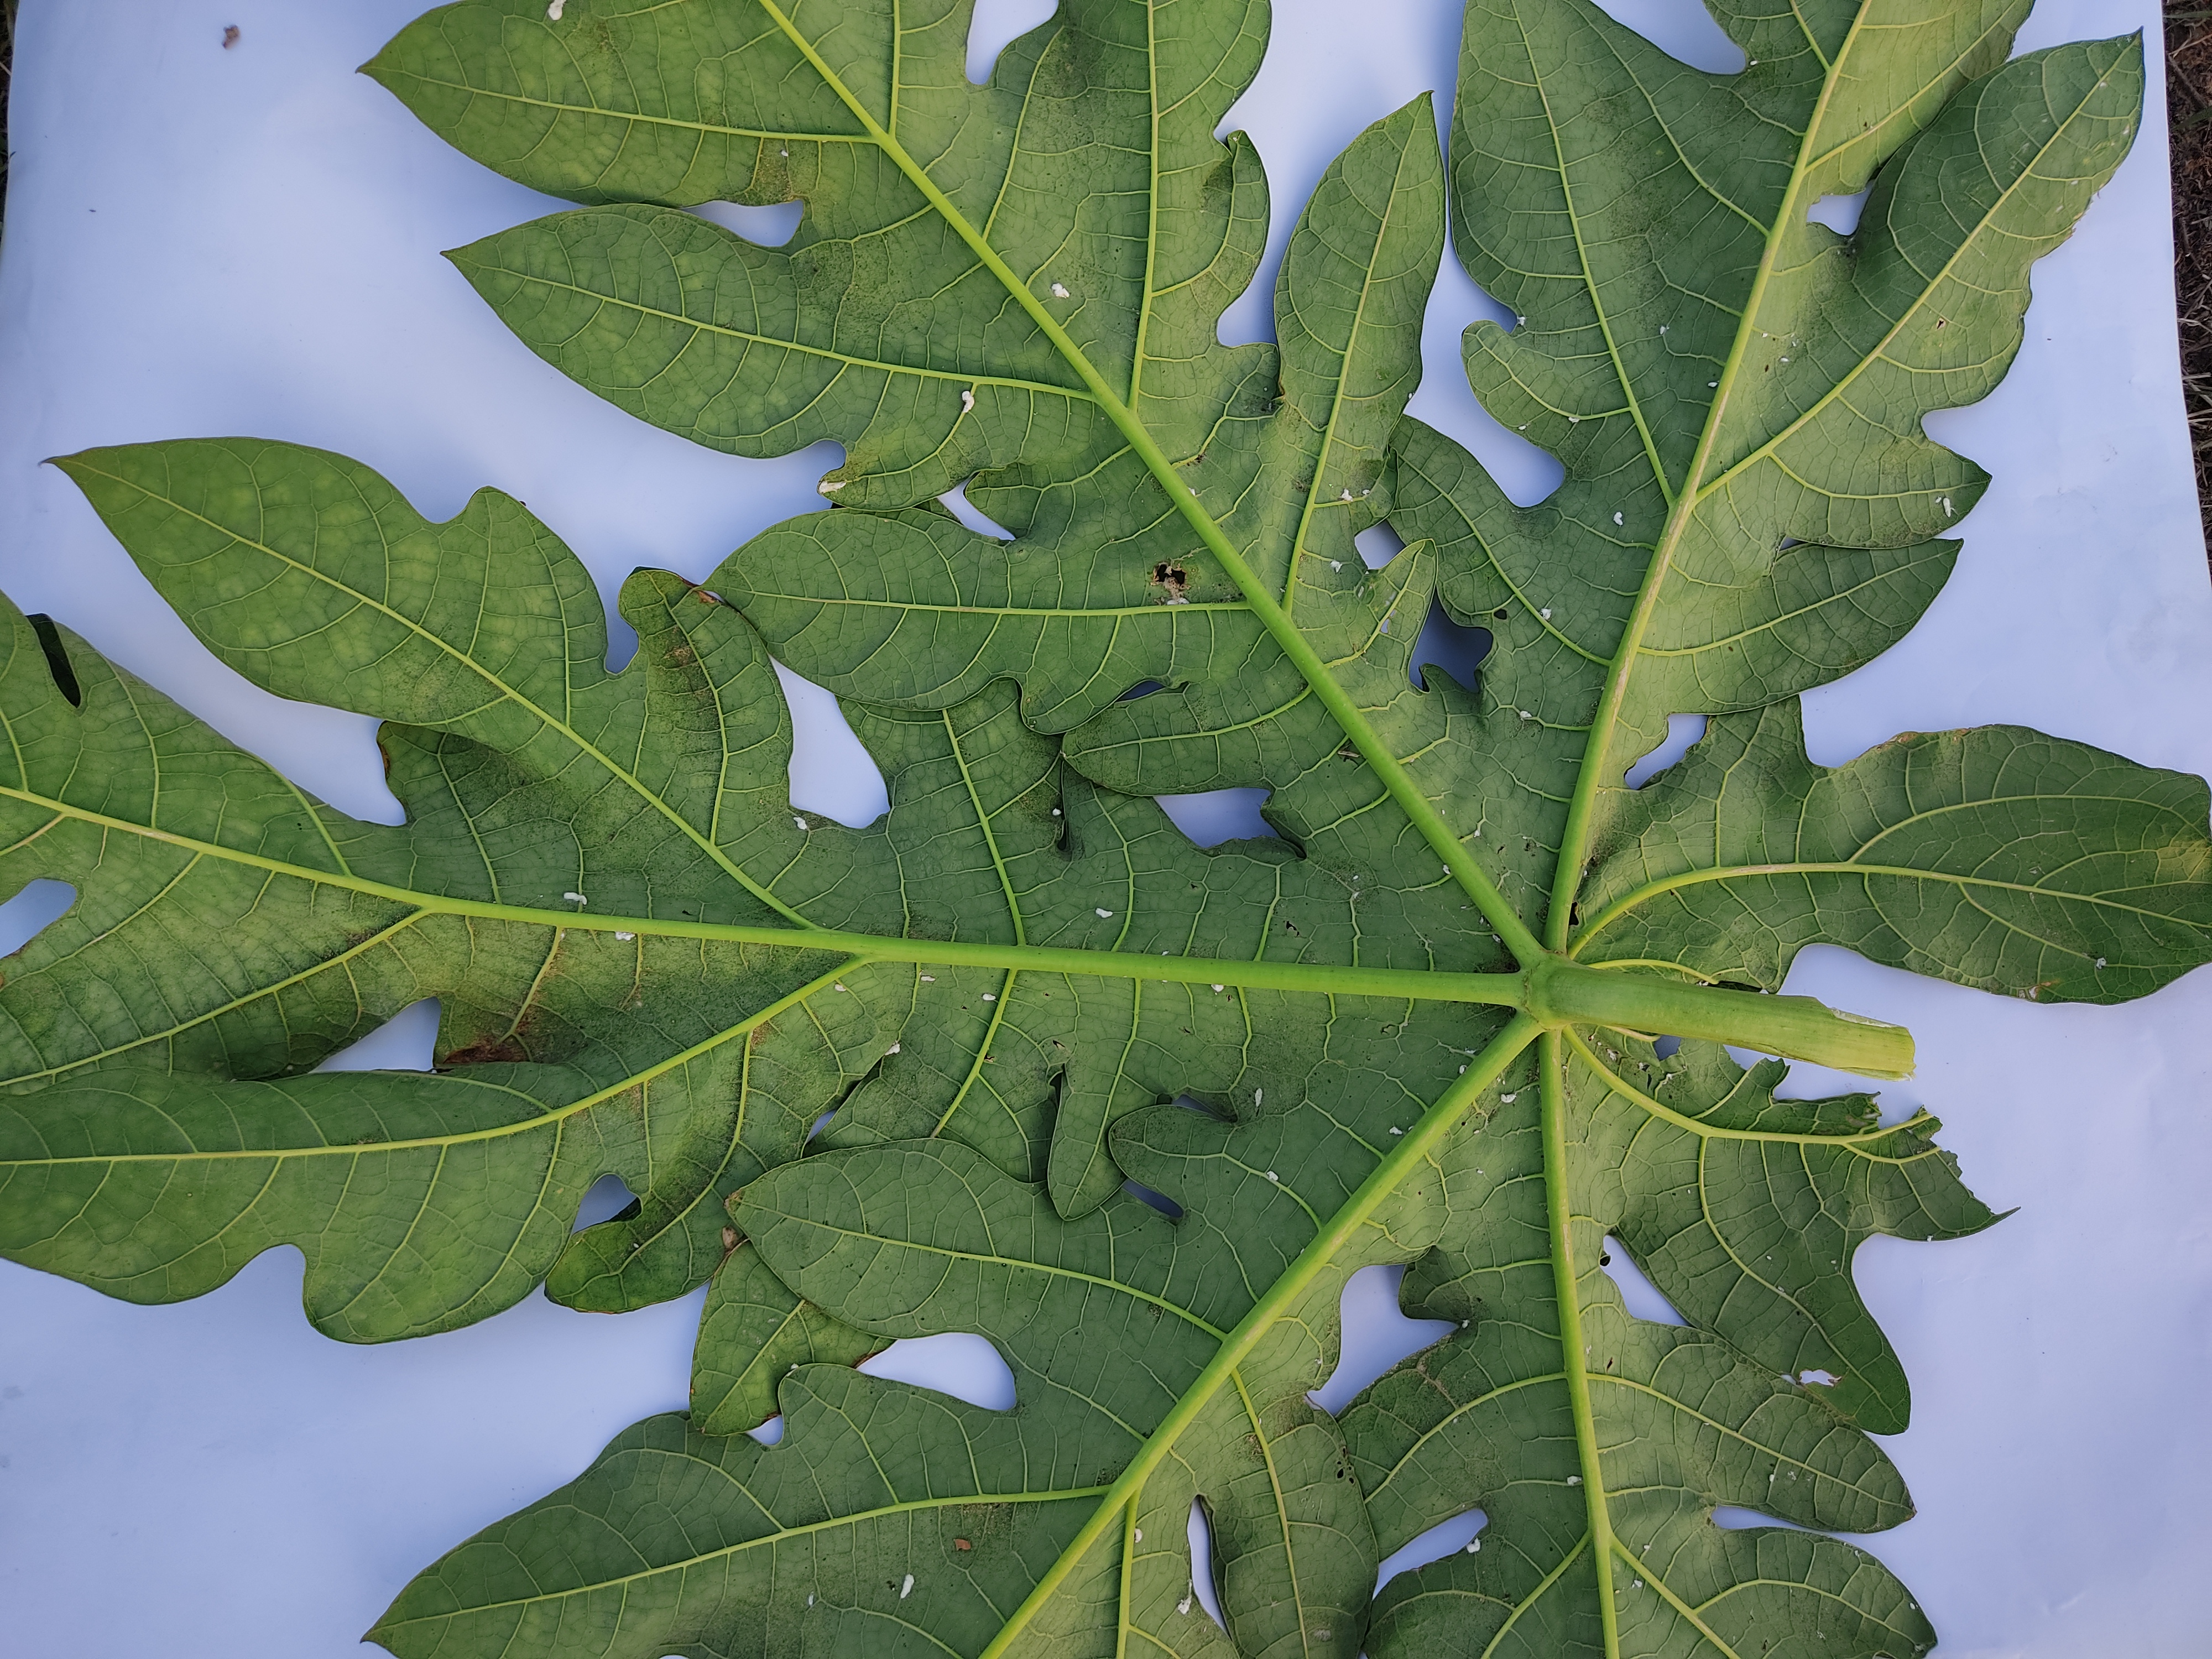
Label: Mealybug